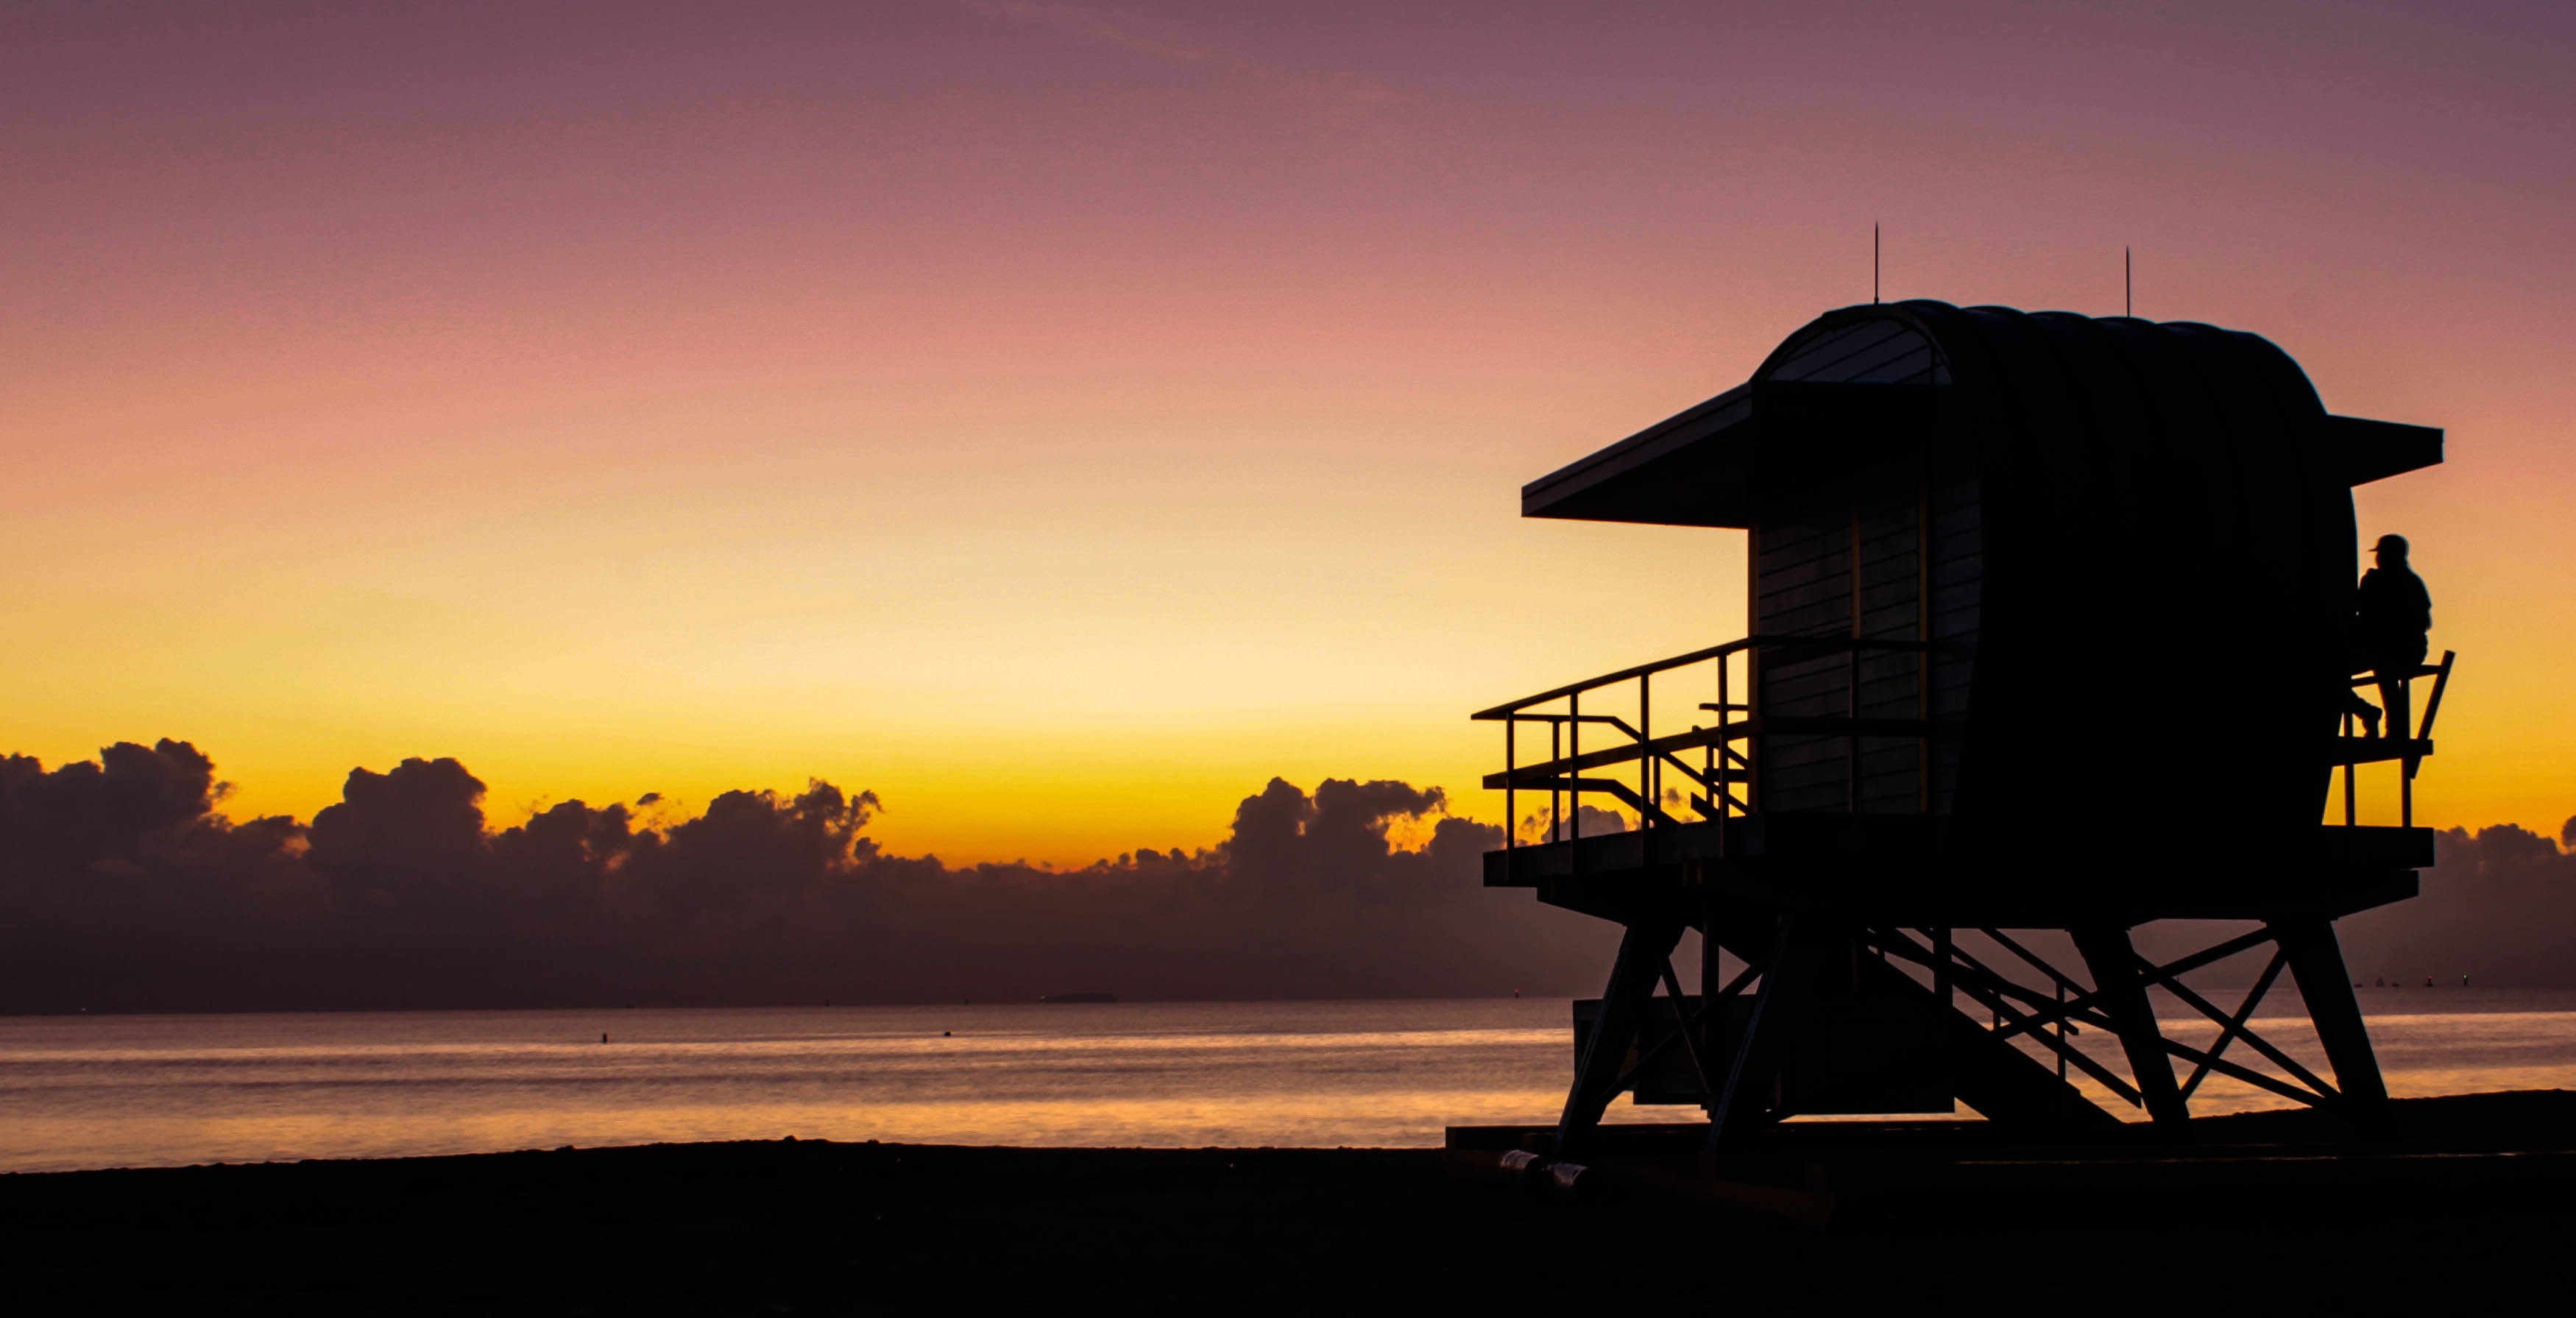
sea, coast, ocean, horizon, silhouette, cloud, sun, sunrise, sunset, sunlight, morning, dawn, dusk, evening, reflection, tower, afterglow